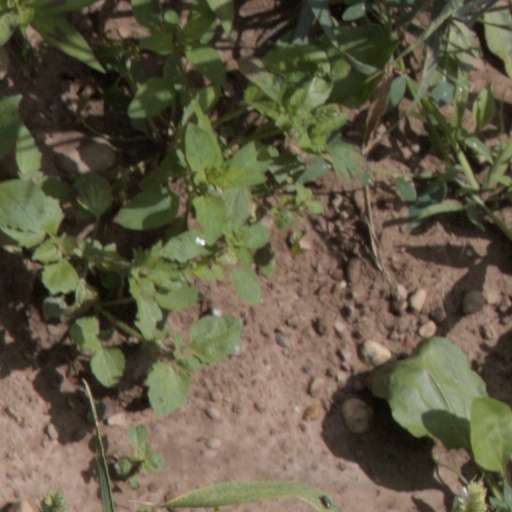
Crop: wheat